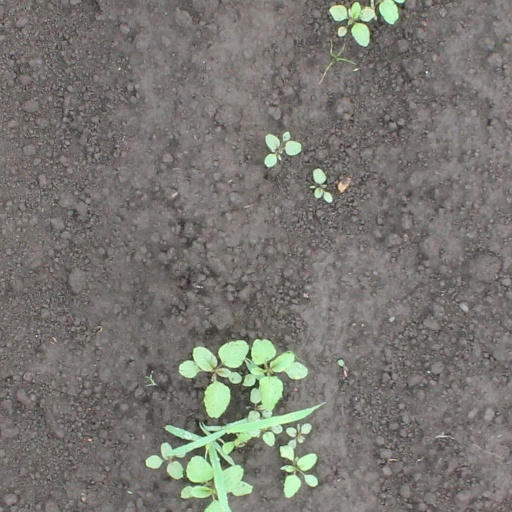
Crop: soybean